Drouin railway station

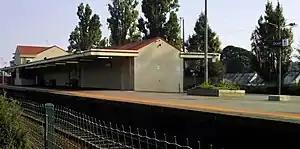
Westbound view of station building and Platform 1, March 2015

Drouin railway station is a regional railway station on the Gippsland line, part of the Victorian railway network. It serves the town of Drouin, in Victoria, Australia. Drouin station is a ground level unstaffed station, featuring an island platform with two faces. It opened on 1 March 1878.